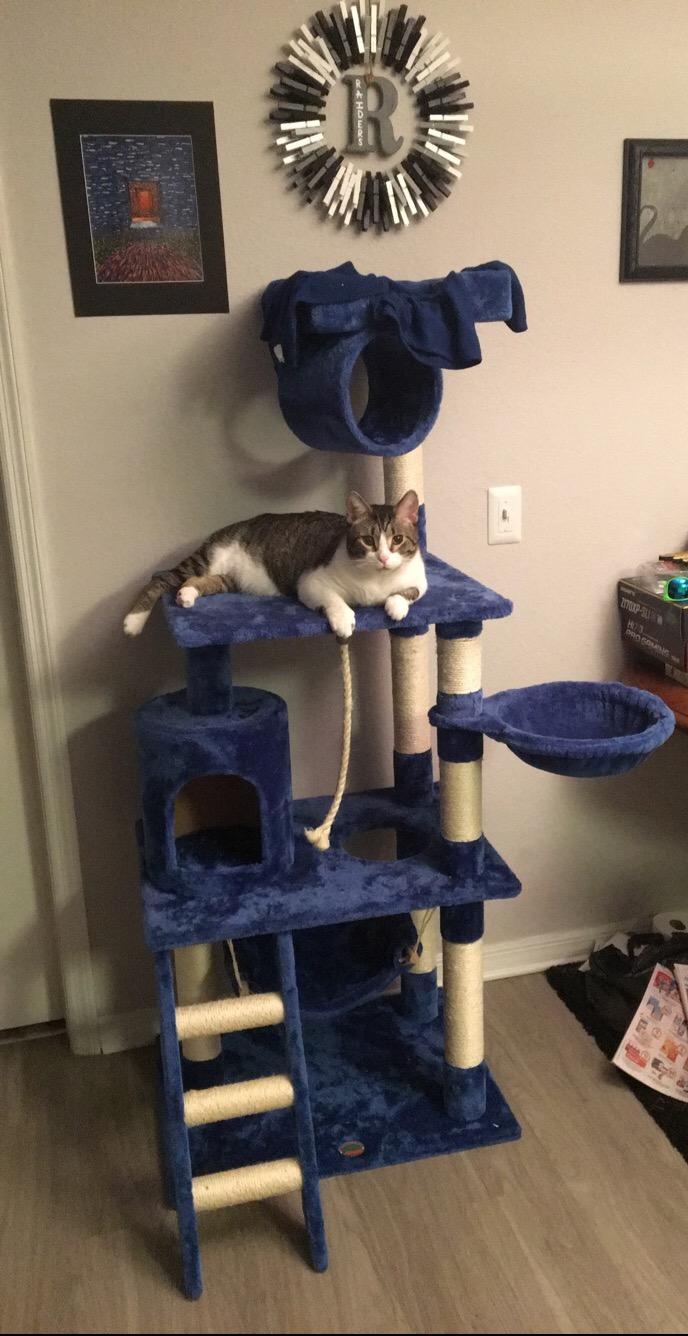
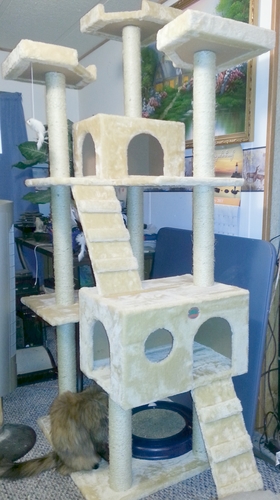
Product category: items_cat tree
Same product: no